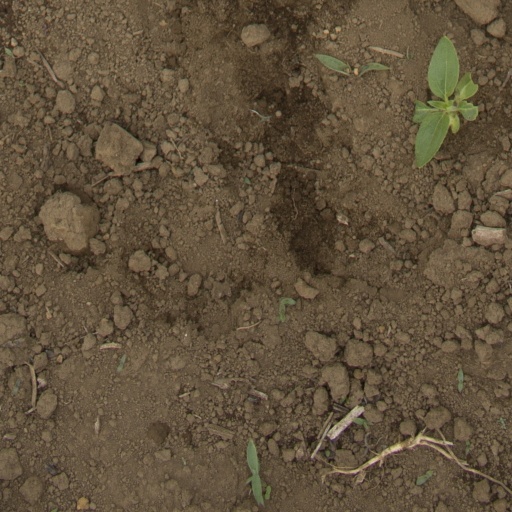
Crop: Jerusalem artichoke